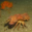
Label: lobster